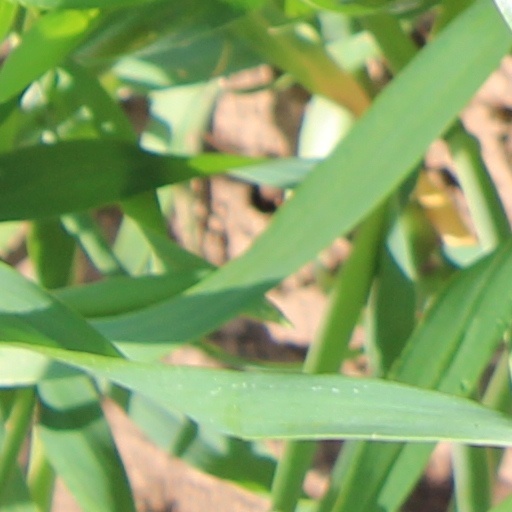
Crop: wheat